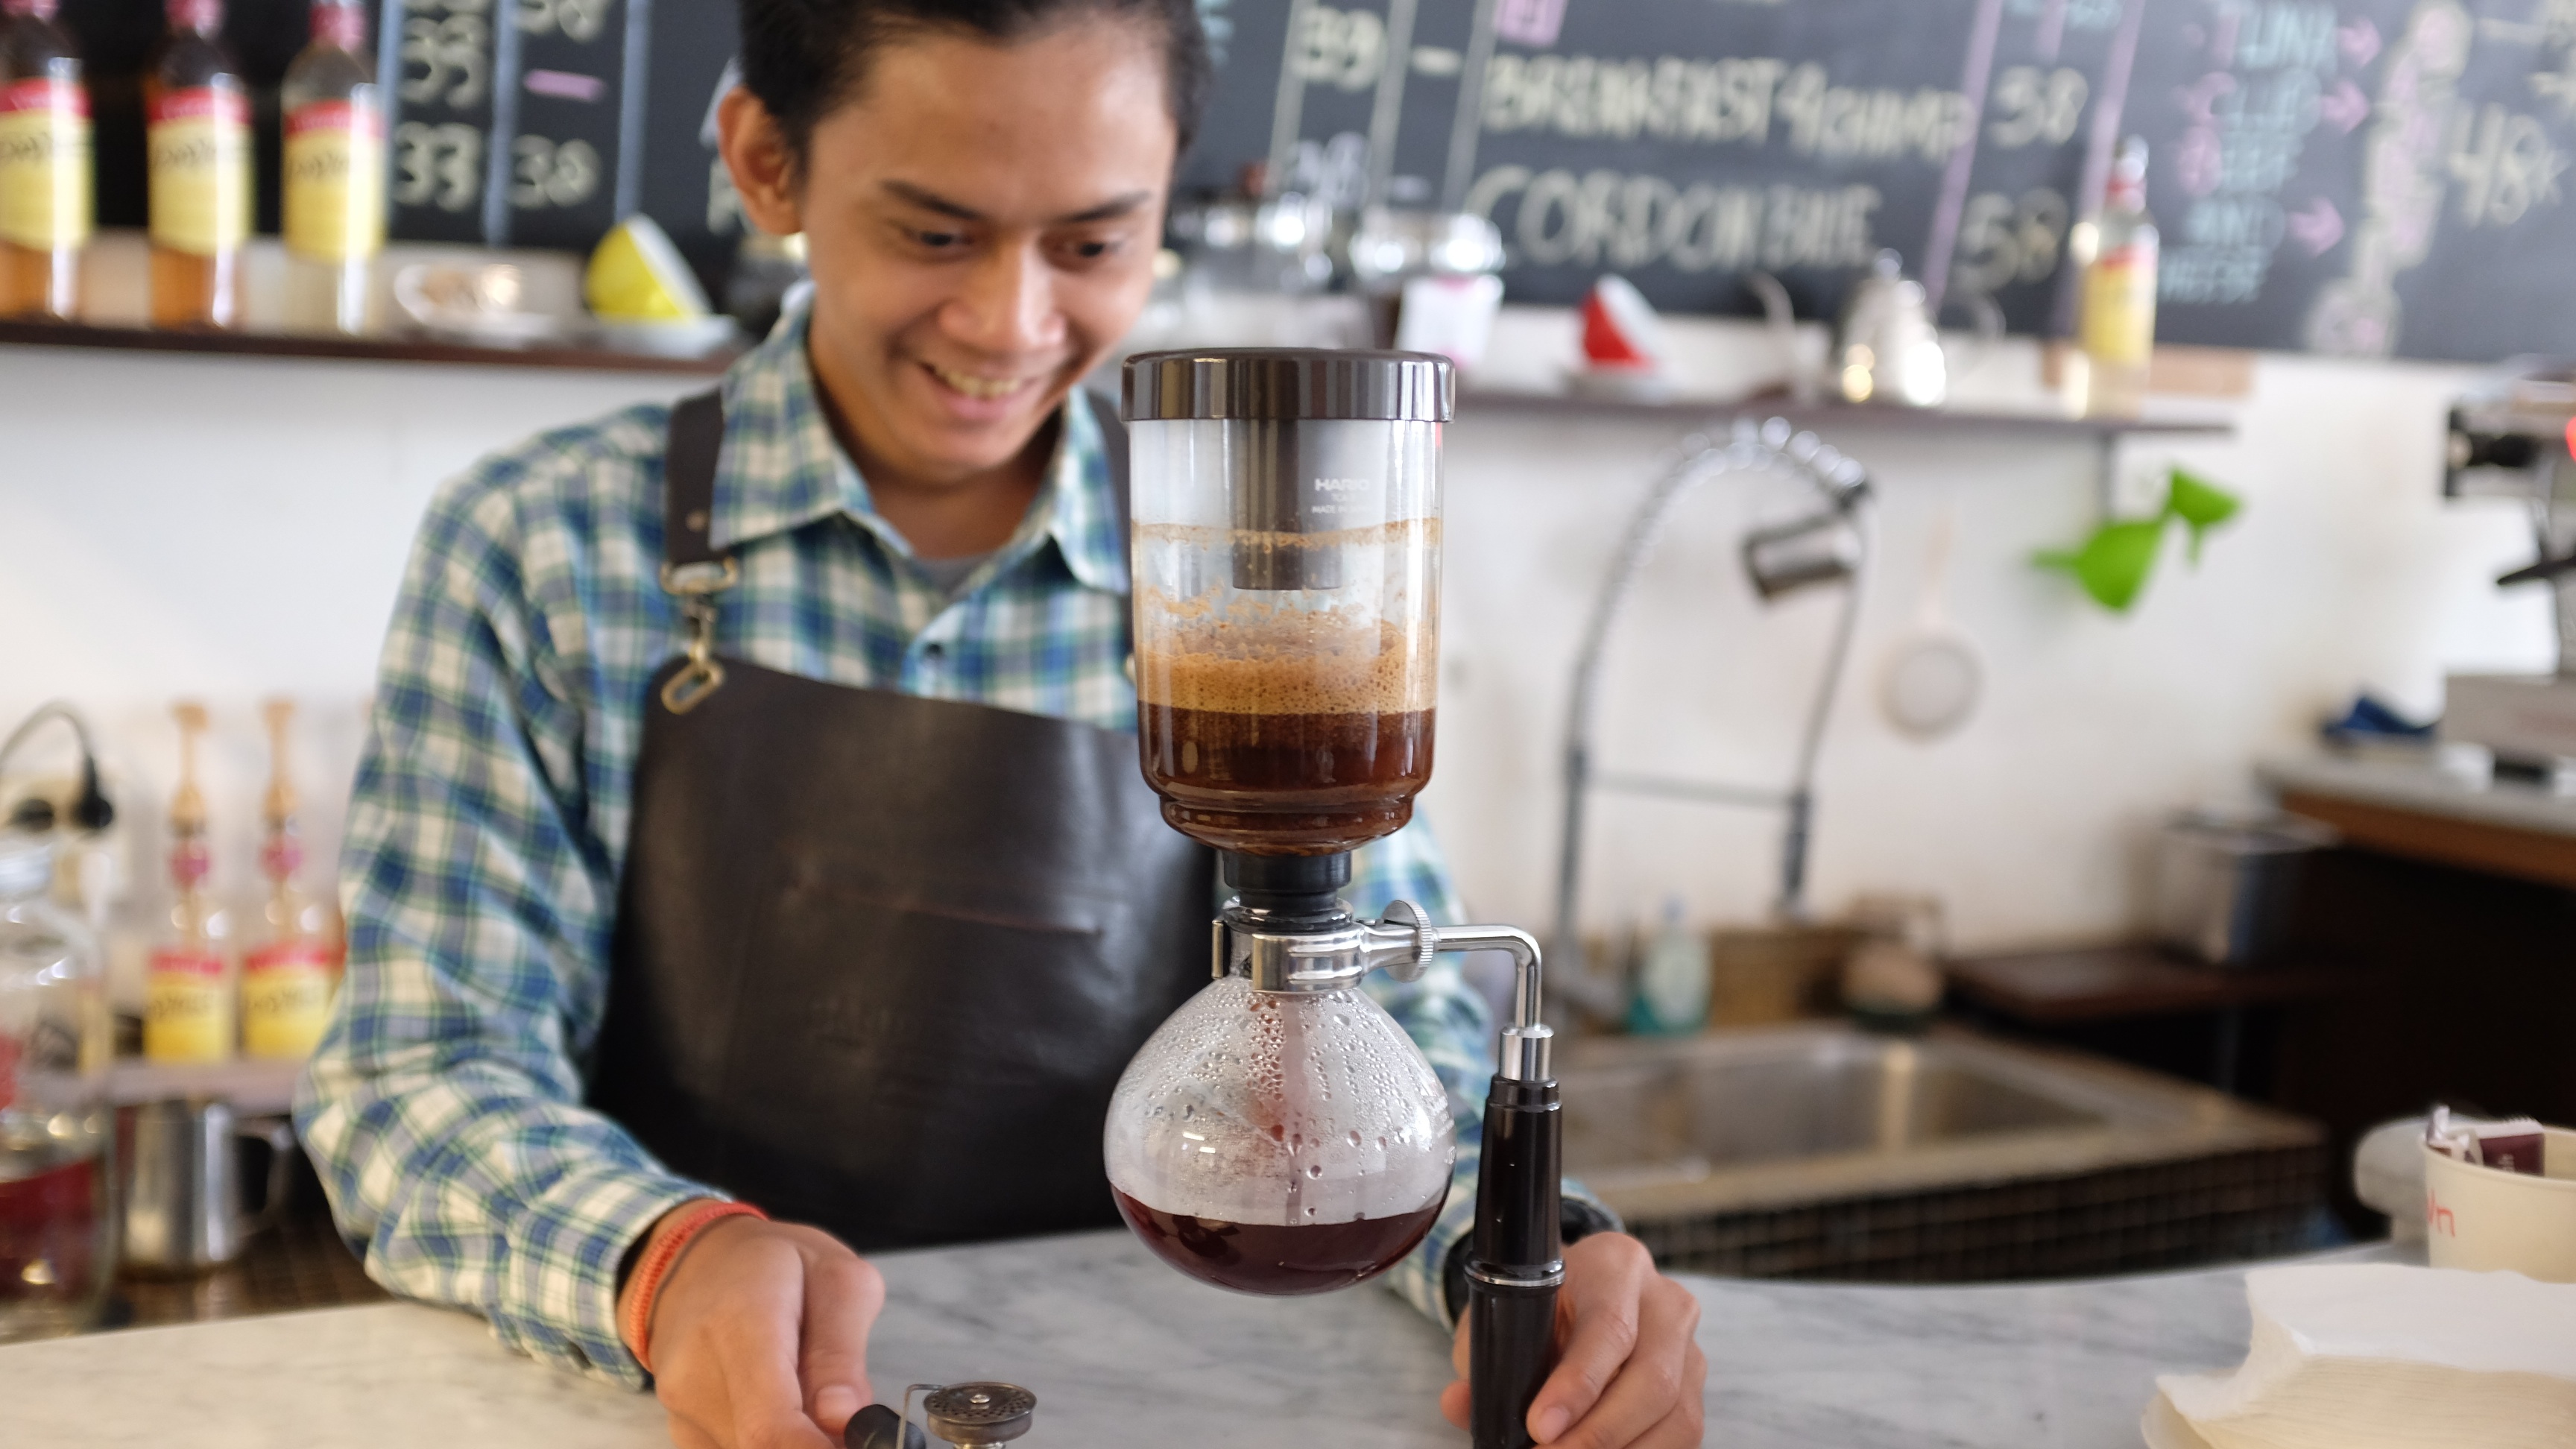
restaurant, bar, drink, alcohol, liqueur, taste, alcoholic beverage, sense, distilled beverage